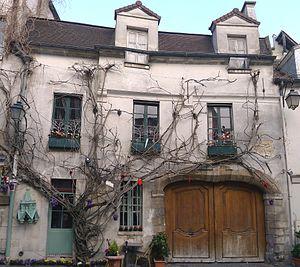
Rue Chanoinesse (n°24) - Paris IV Les vestiges de l'ancienne chapelle Saint-Aignan situés au fond de la cour du 24 rue Chanoinesse sont inscrits aux M.H.. This building is inscrit au titre des Monuments Historiques. It is indexed in the Base Mérimée, a database of architectural heritage maintained by the French Ministry of Culture,
La rue Chanoinesse est une rue de l’île de la Cité, en plein cœur de Paris, dans le 4ᵉ arrondissement.